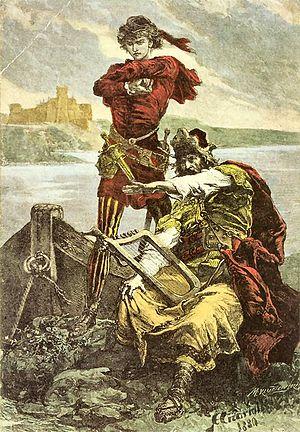
Conrad Wallenrod est un roman en vers d'Adam Mickiewicz, écrit lorsqu'il vivait encore à Saint-Pétersbourg, en exil après sa participation à l'organisation des Philomathes, et publié en 1828.